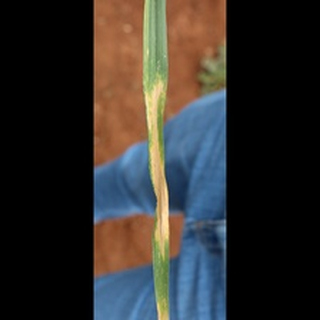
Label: wheat_leaf_blight